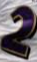
Number: 2